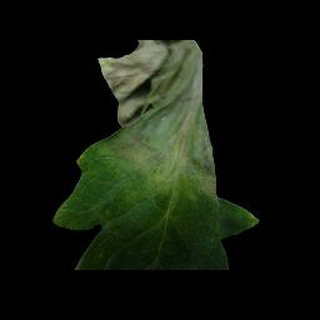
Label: tomato_late_blight